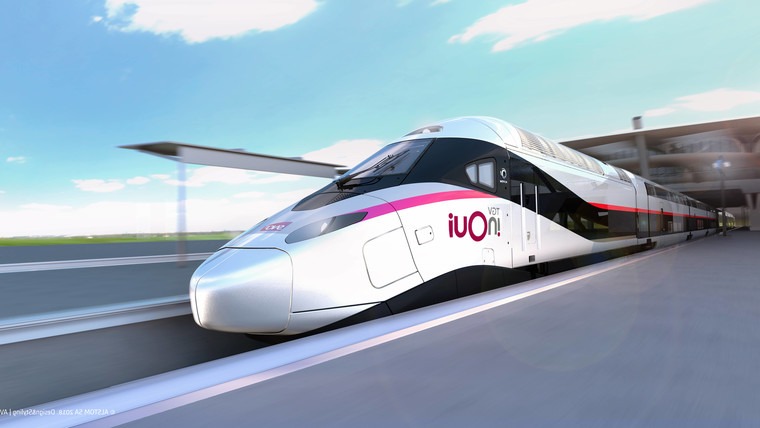
Vehicle type: Trains